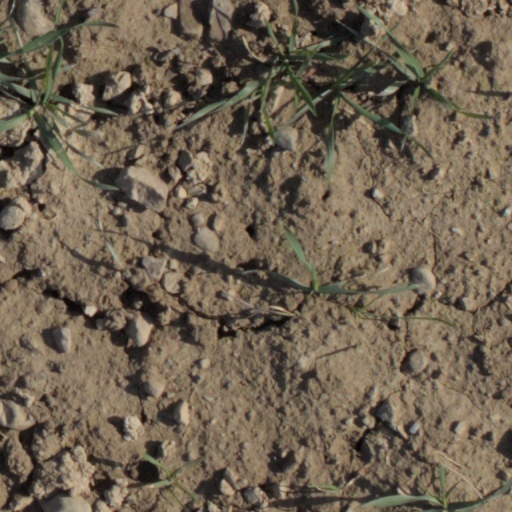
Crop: wheat